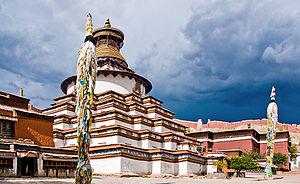
Le bourg de Gyantsé est une ville située dans le comté de Gyantsé, ville-préfecture de Shigatsé, dans la région autonome du Tibet.
Le monastère de Palcho ou monastère de Pelkor Chode ou Shekar Gyantsé est le monastère principal de Gyantsé, Tibet, à côté du dzong ou fort.
La culture du Bhoutan est l'une des cultures tibétaines, dont elle dérive ; la langue officielle, le dzongkha qui est un dialecte du tibétain, les principes théocratiques, la religion, et les arts séculaires, avec notamment les Thangkas, et de nombreux autres éléments comme la musique, l'architecture bhoutanaise en sont proches.